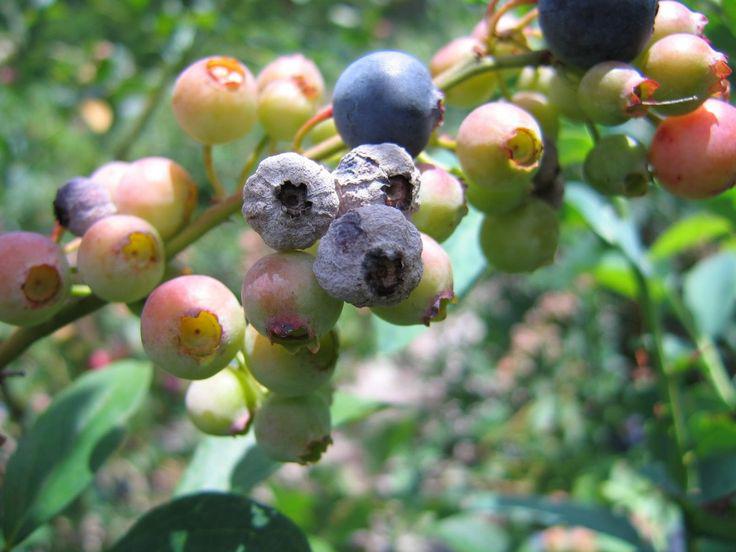
Plant: Blueberry
Disease: blueberry mummy berry